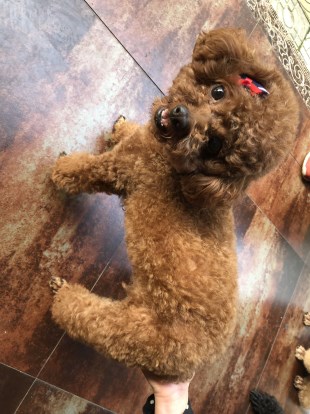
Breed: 7449-n000128-teddy